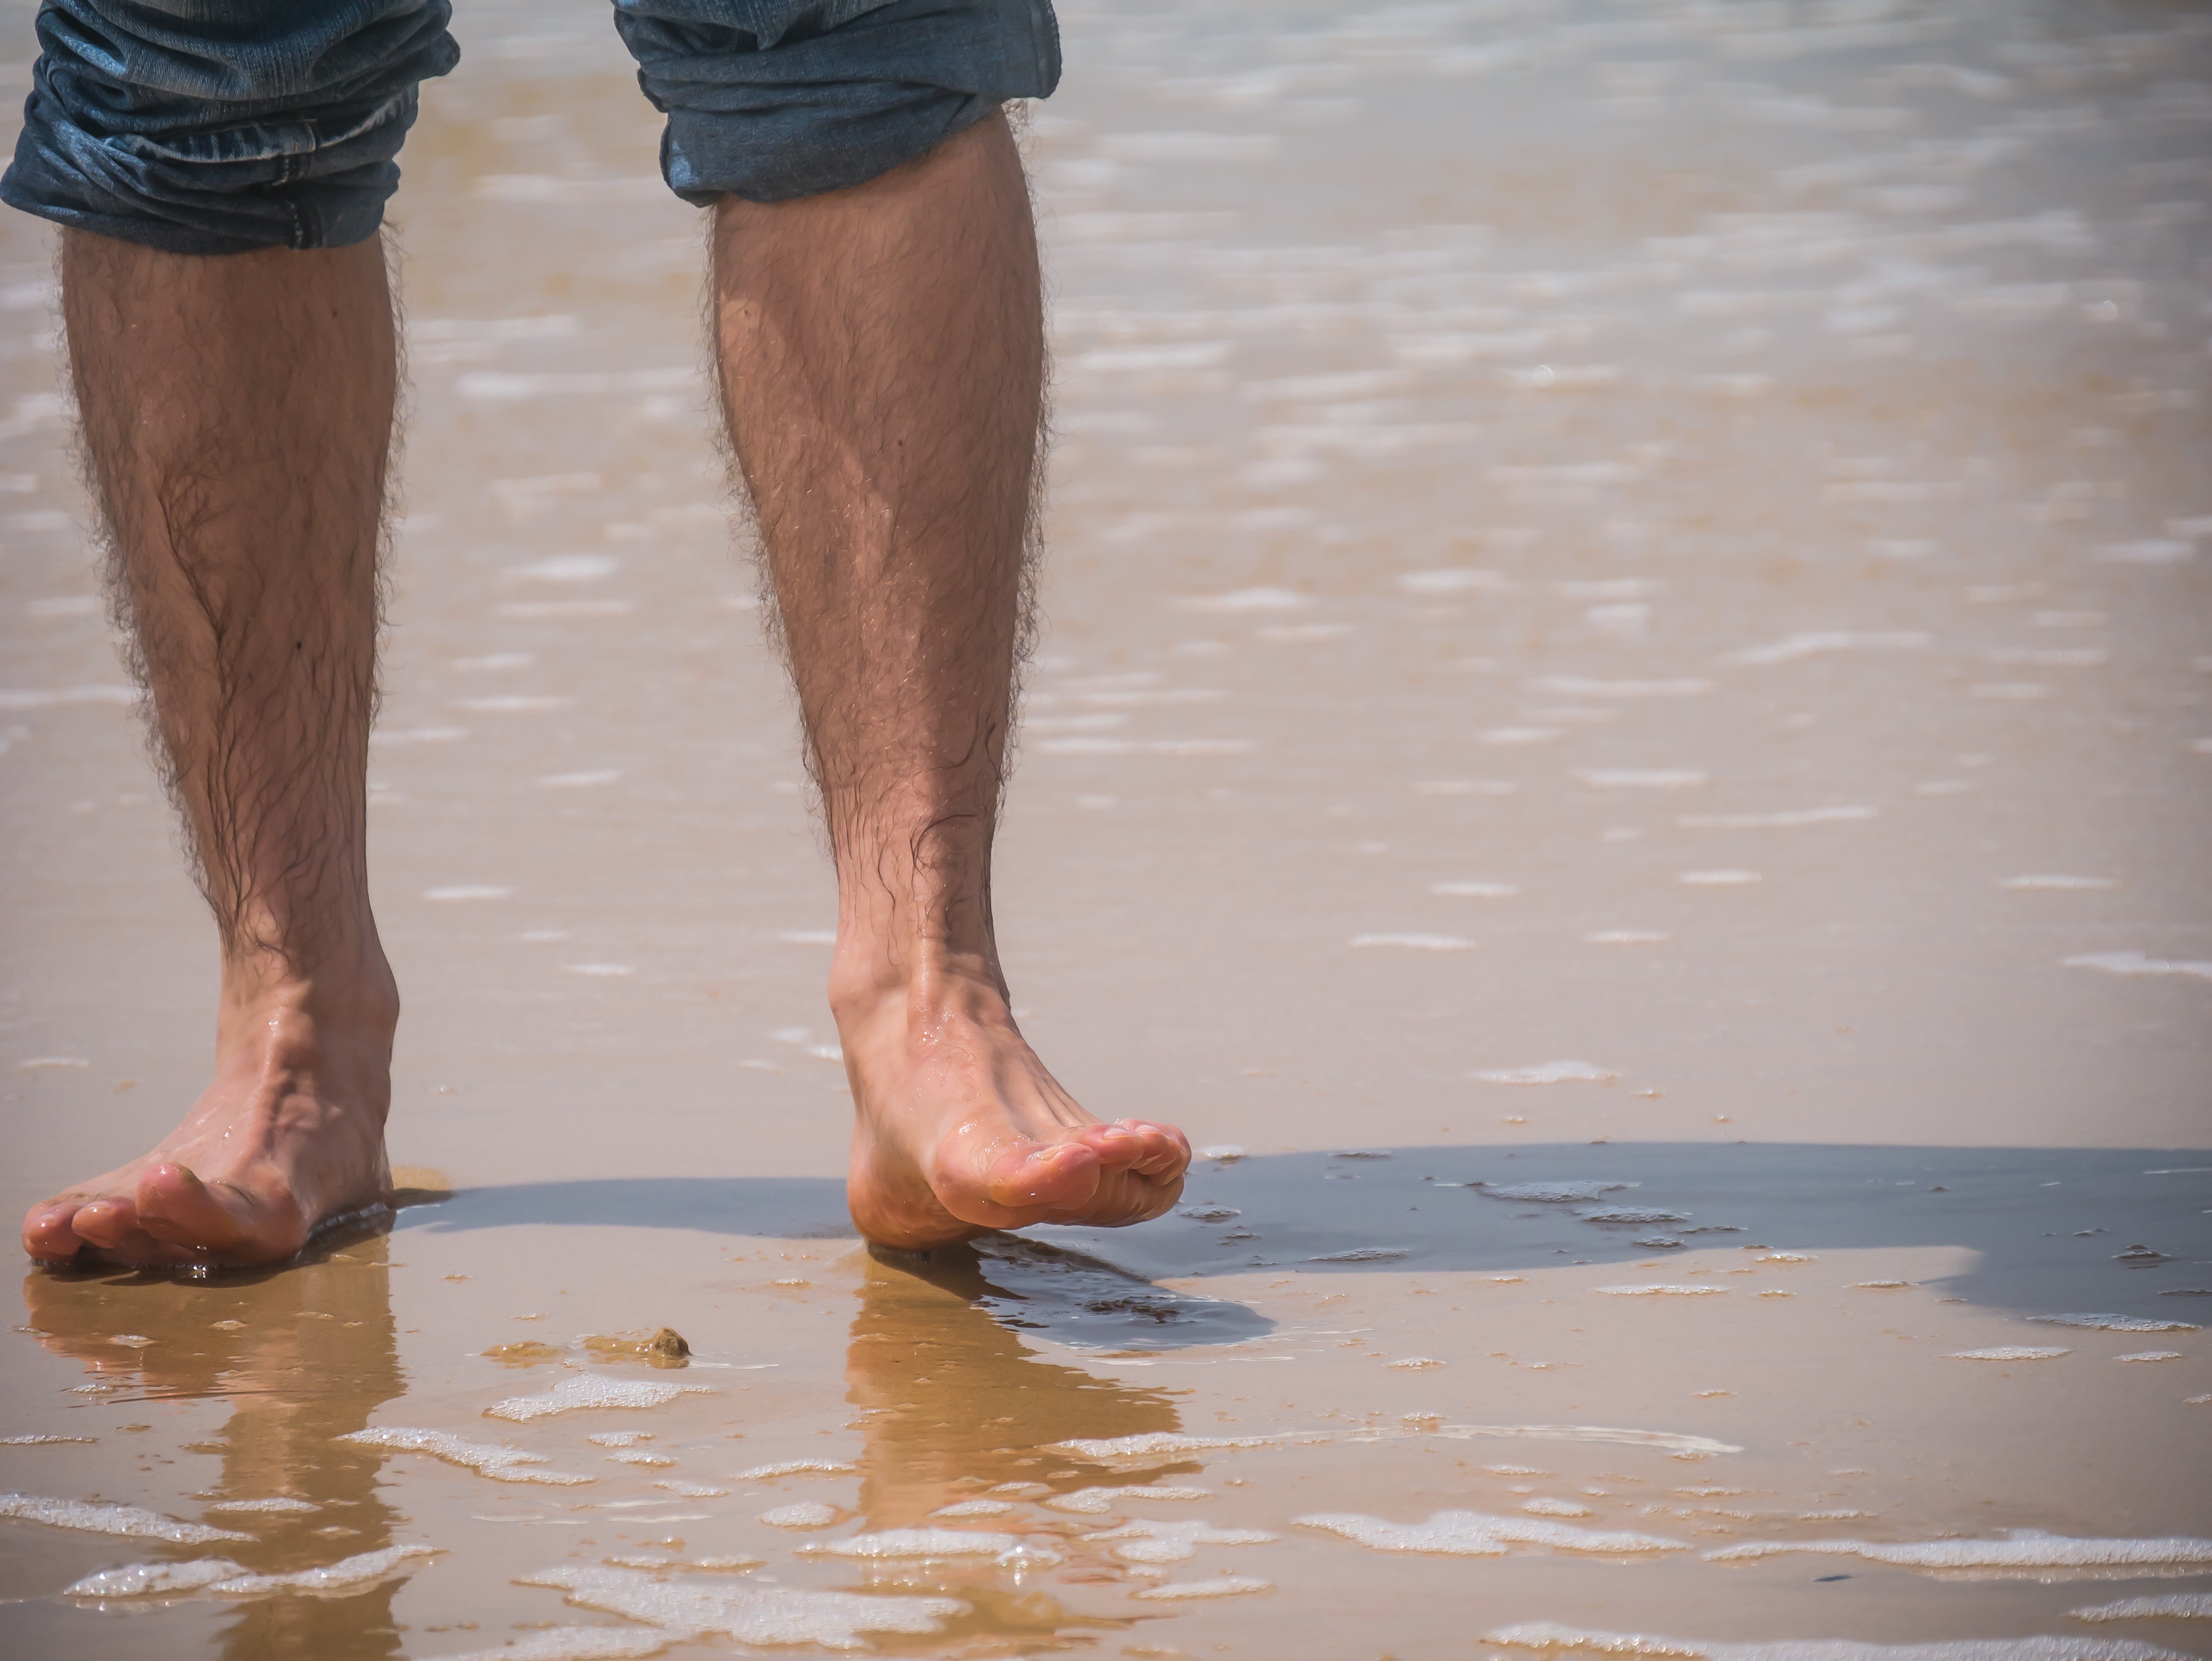
man, beach, sea, water, sand, ocean, girl, feet, wet, walk, leg, spring, mud, holiday, rest, human body, barefoot, shoes, dunes, legs, footwear, beauty, atlantic, mood, interaction